Get Revenge

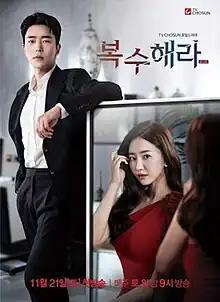
Promotional poster

Get Revenge is a 2020 South Korean television series starring Kim Sa-rang and Yoon Hyun-min. The series directed by Kang Min-gu for Chosun Broadcasting Company, is a revenge story of Kang Hae-ra (played by Kim Sa-rang) against those who rule society.